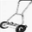
Label: lawn_mower